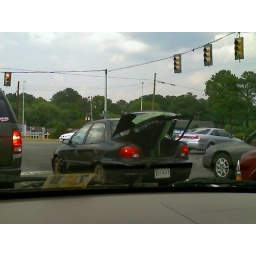
Kind of weird to see a car with a spare door in the trunk.